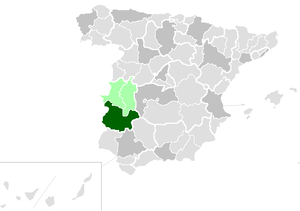
L'archidiocèse de Mérida-Badajoz fut érigé par le pape Jean-Paul II le 28 juillet 1994, rétablissant de cette manière l'archidiocèse de Mérida en y associant le riche héritage de l'évêché de Badajoz.